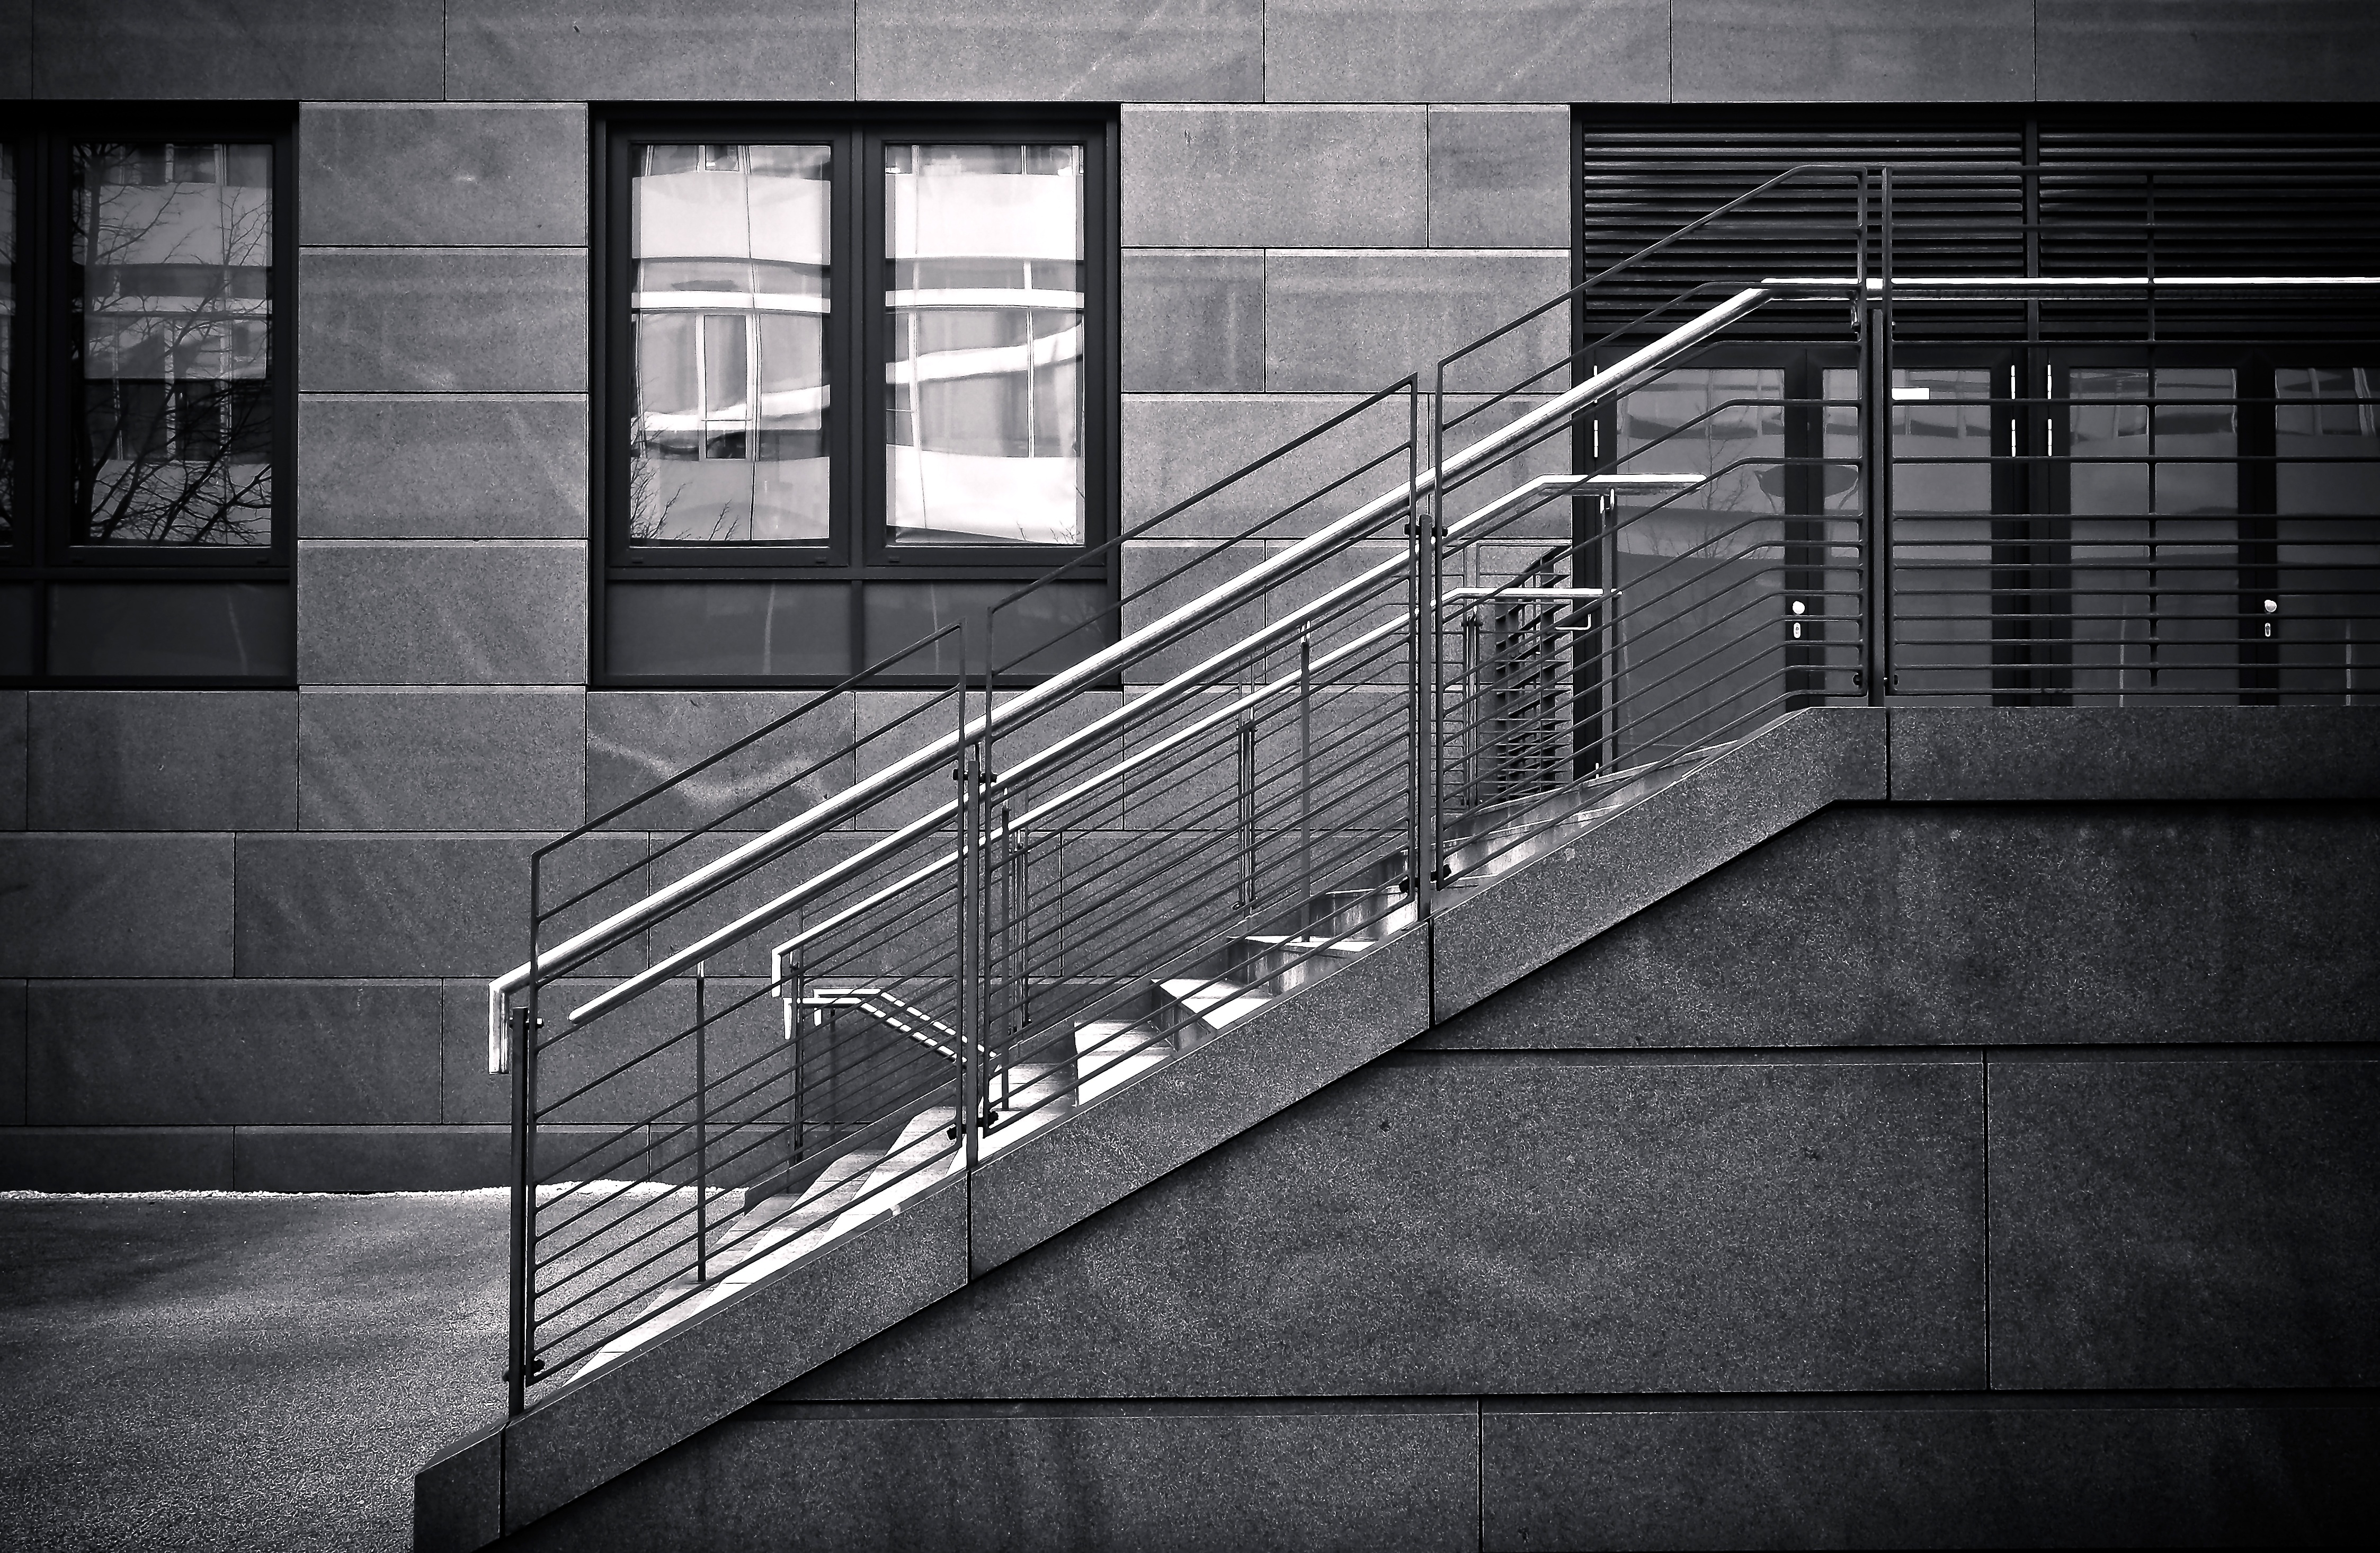
light, black and white, architecture, white, house, window, building, city, urban, wall, dark, dusk, construction, line, geometric, shadow, facade, darkness, black, monochrome, modern, black white, concrete, interior design, design, stairs, symmetry, gloomy, mood, shape, big city, urban landscape, artistically, dusseldorf, monochrome photography